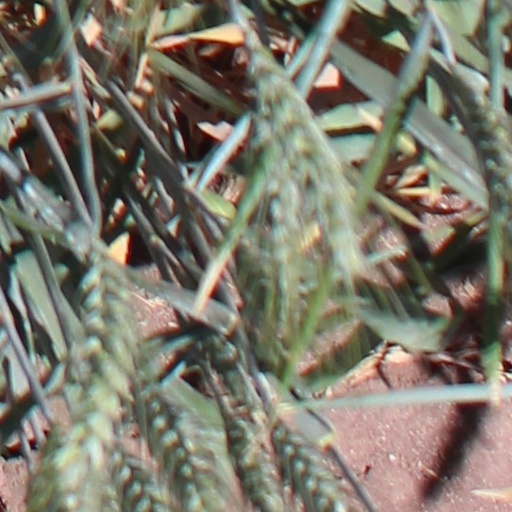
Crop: wheat